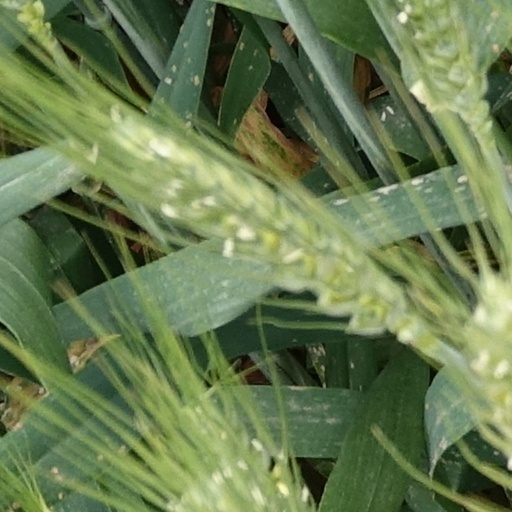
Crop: wheat